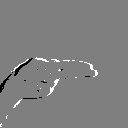
ASL letter: h